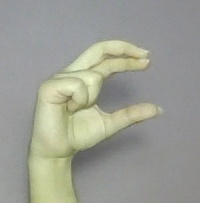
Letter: thal